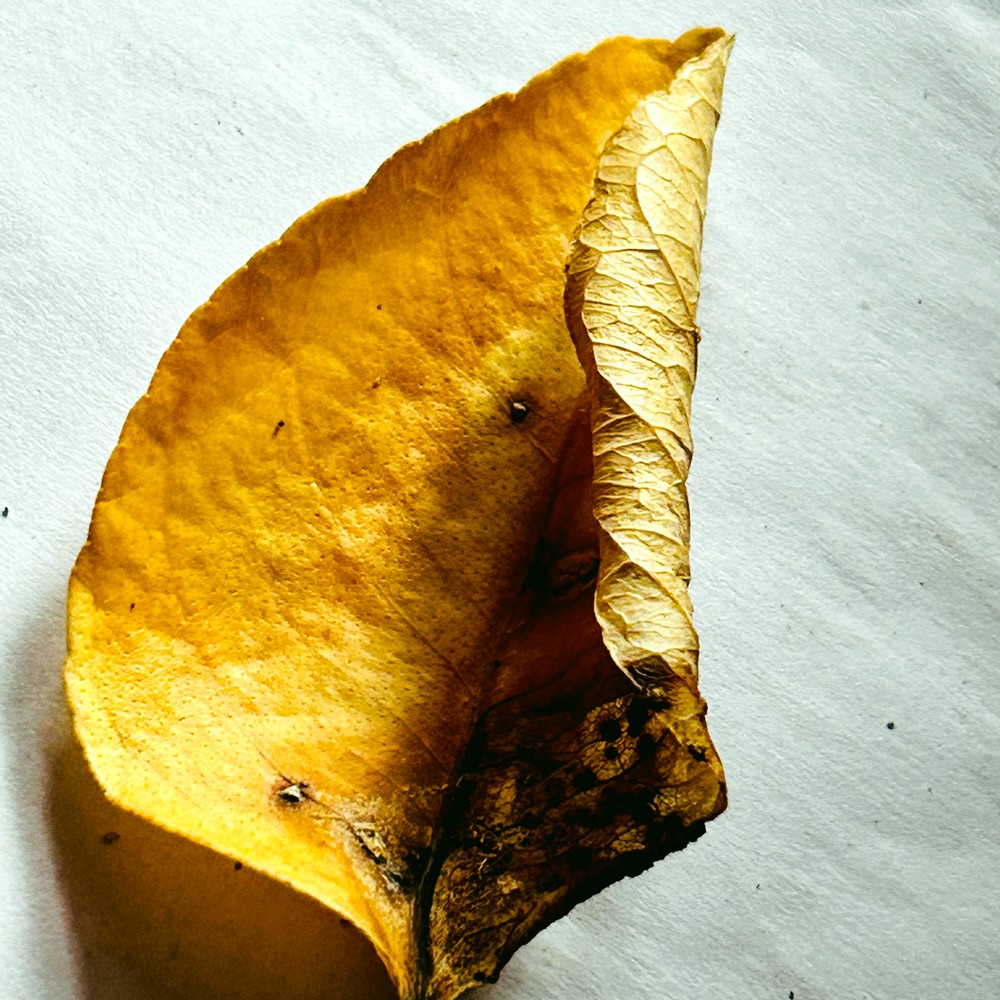
Label: Dry Leaf